Kinzig (Main)

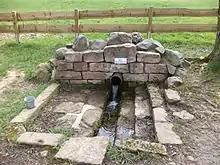
The source of the Kinzig in Sterbfritz

The source of the Kinzig ("Kinzigquelle") is located at a height of about , in the vicinity of an "Aussiedlerhof", a recently established farmstead outside a village, south of Sterbfritz in the municipality of Sinntal. It is a small spring, enclosed in sandstone, that has an outflow pipe. The headstream that rises here flows for a few metres towards the northwest where it unites with a longer headstream.